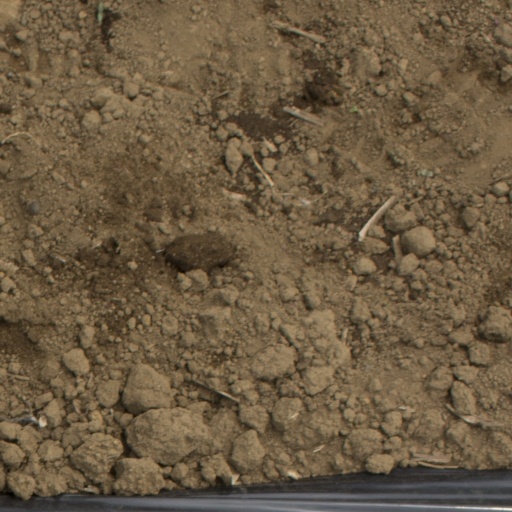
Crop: Jerusalem artichoke